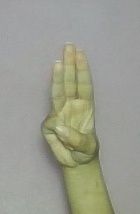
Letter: thaa